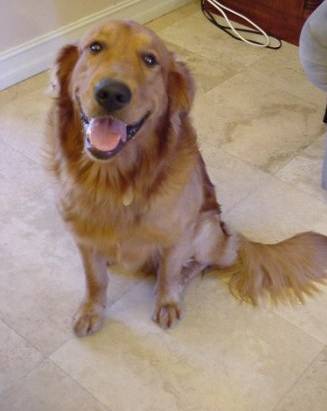
Label: dog